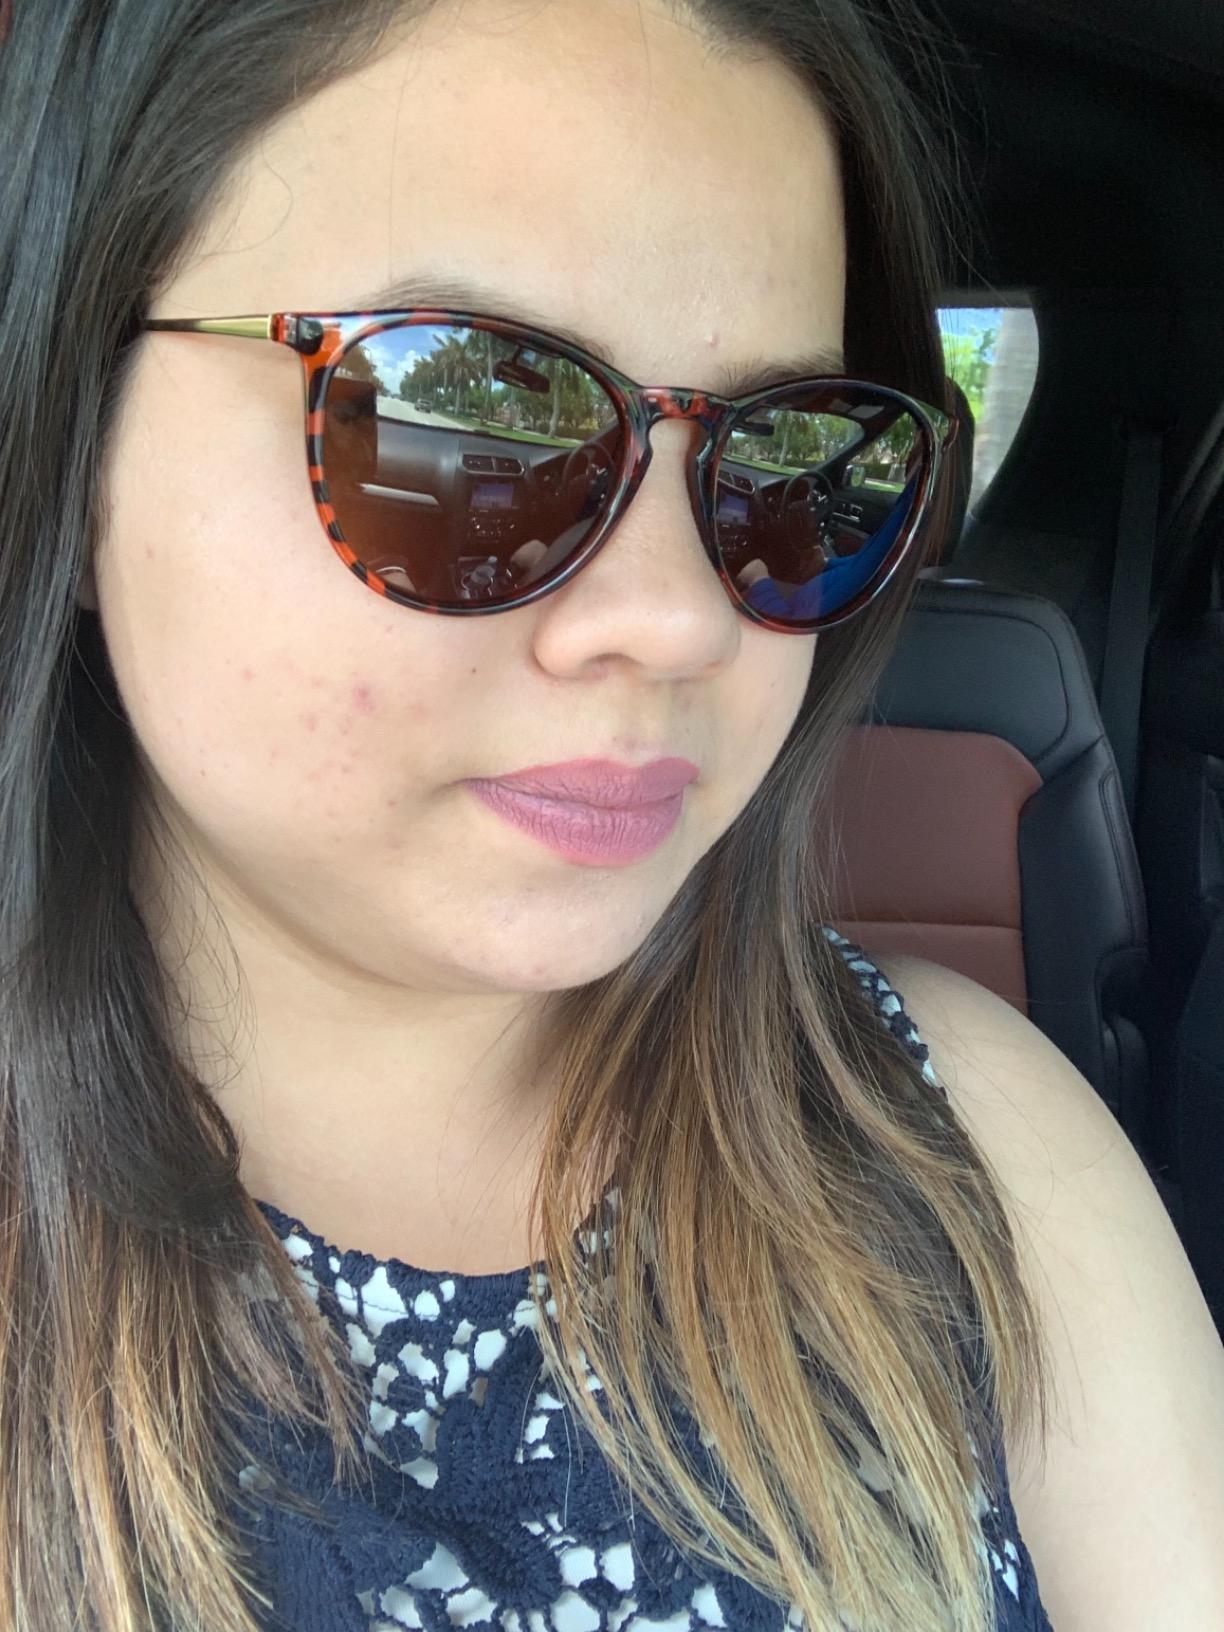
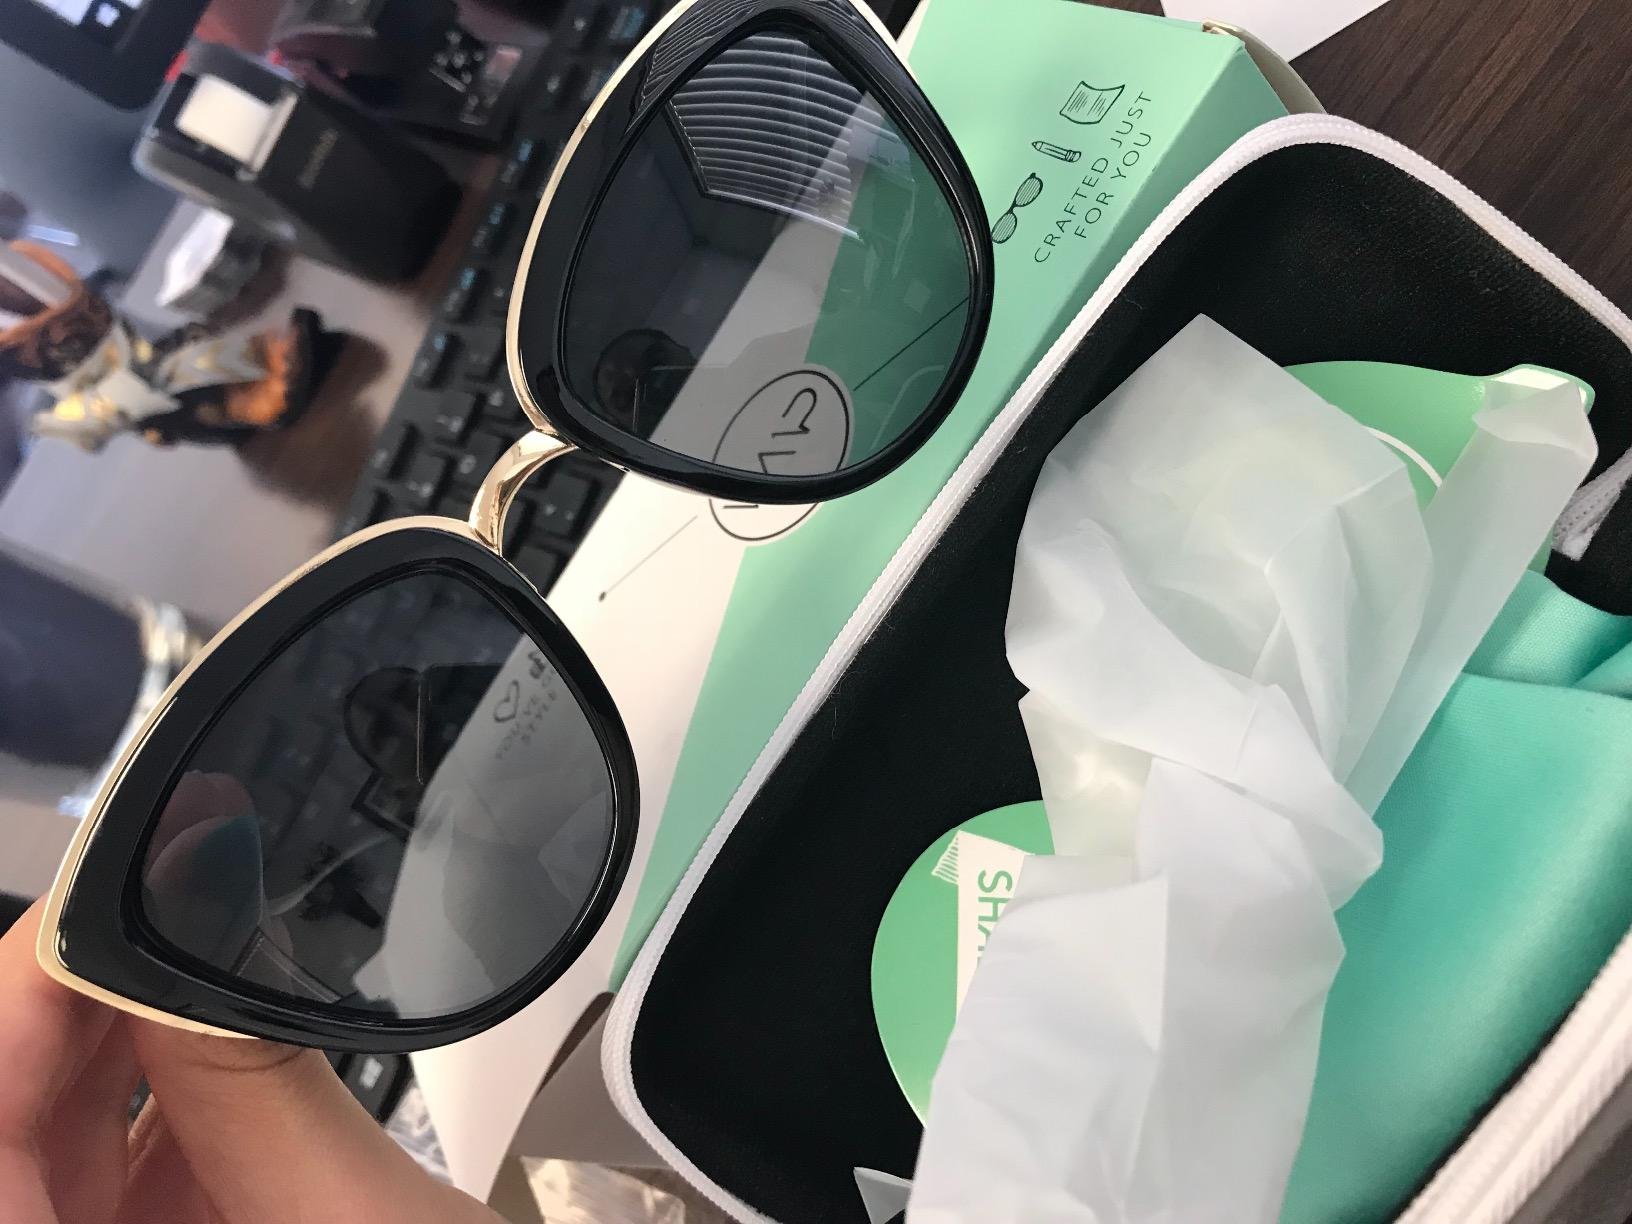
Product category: accessories_sunglasses
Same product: no